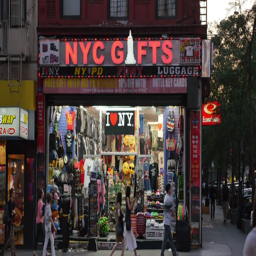
an evening establishing shot of a typical gift shop and storefront